Roger Staubach

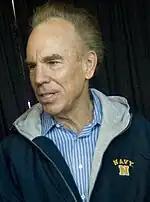
Staubach in December 2007

Staubach retired from football in March 1980 with the highest career passer rating in NFL history at the time, 83.4, and was voted into the Pro Football Hall of Fame in 1985. In 1999, he was ranked No. 29 on "The Sporting News" list of the 100 Greatest Football Players, the second-ranked Cowboy behind Bob Lilly.